Australian rules football

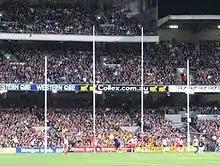
The two tall central posts are the goal posts, and the two shorter outer posts are the behind posts.

Tackling is a technique employed by players used to force opposition players to dispose of the ball when they are in possession. Failure to dispose of the ball when legally tackled may see the player penalised for 'holding the ball', except if the umpire deems there was a lack of prior opportunity to do so.